2016 South Asian Games

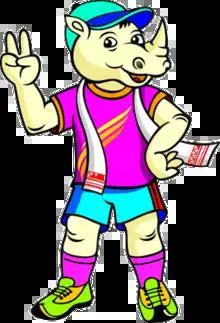
Tikhor, the official mascot used for the games.

On 19 December 2015, Tikhor the baby Indian Rhino was unveiled to the public as the official mascot for the 2016 South Asian Games. According to the organising committee, Tikhor carries the message of Peace, Progress, and Prosperity in the South Asian region. This is in line with the official motto, "Play for Peace, Progress and Prosperity".